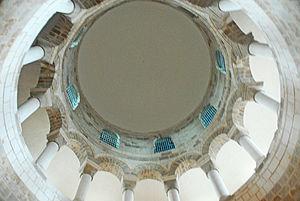
L'église Saint-Étienne de Neuvy-Saint-Sépulchre est une église catholique française. Elle est située sur le territoire de la commune de Neuvy-Saint-Sépulchre, dans le département de l'Indre, en région Centre-Val de Loire.